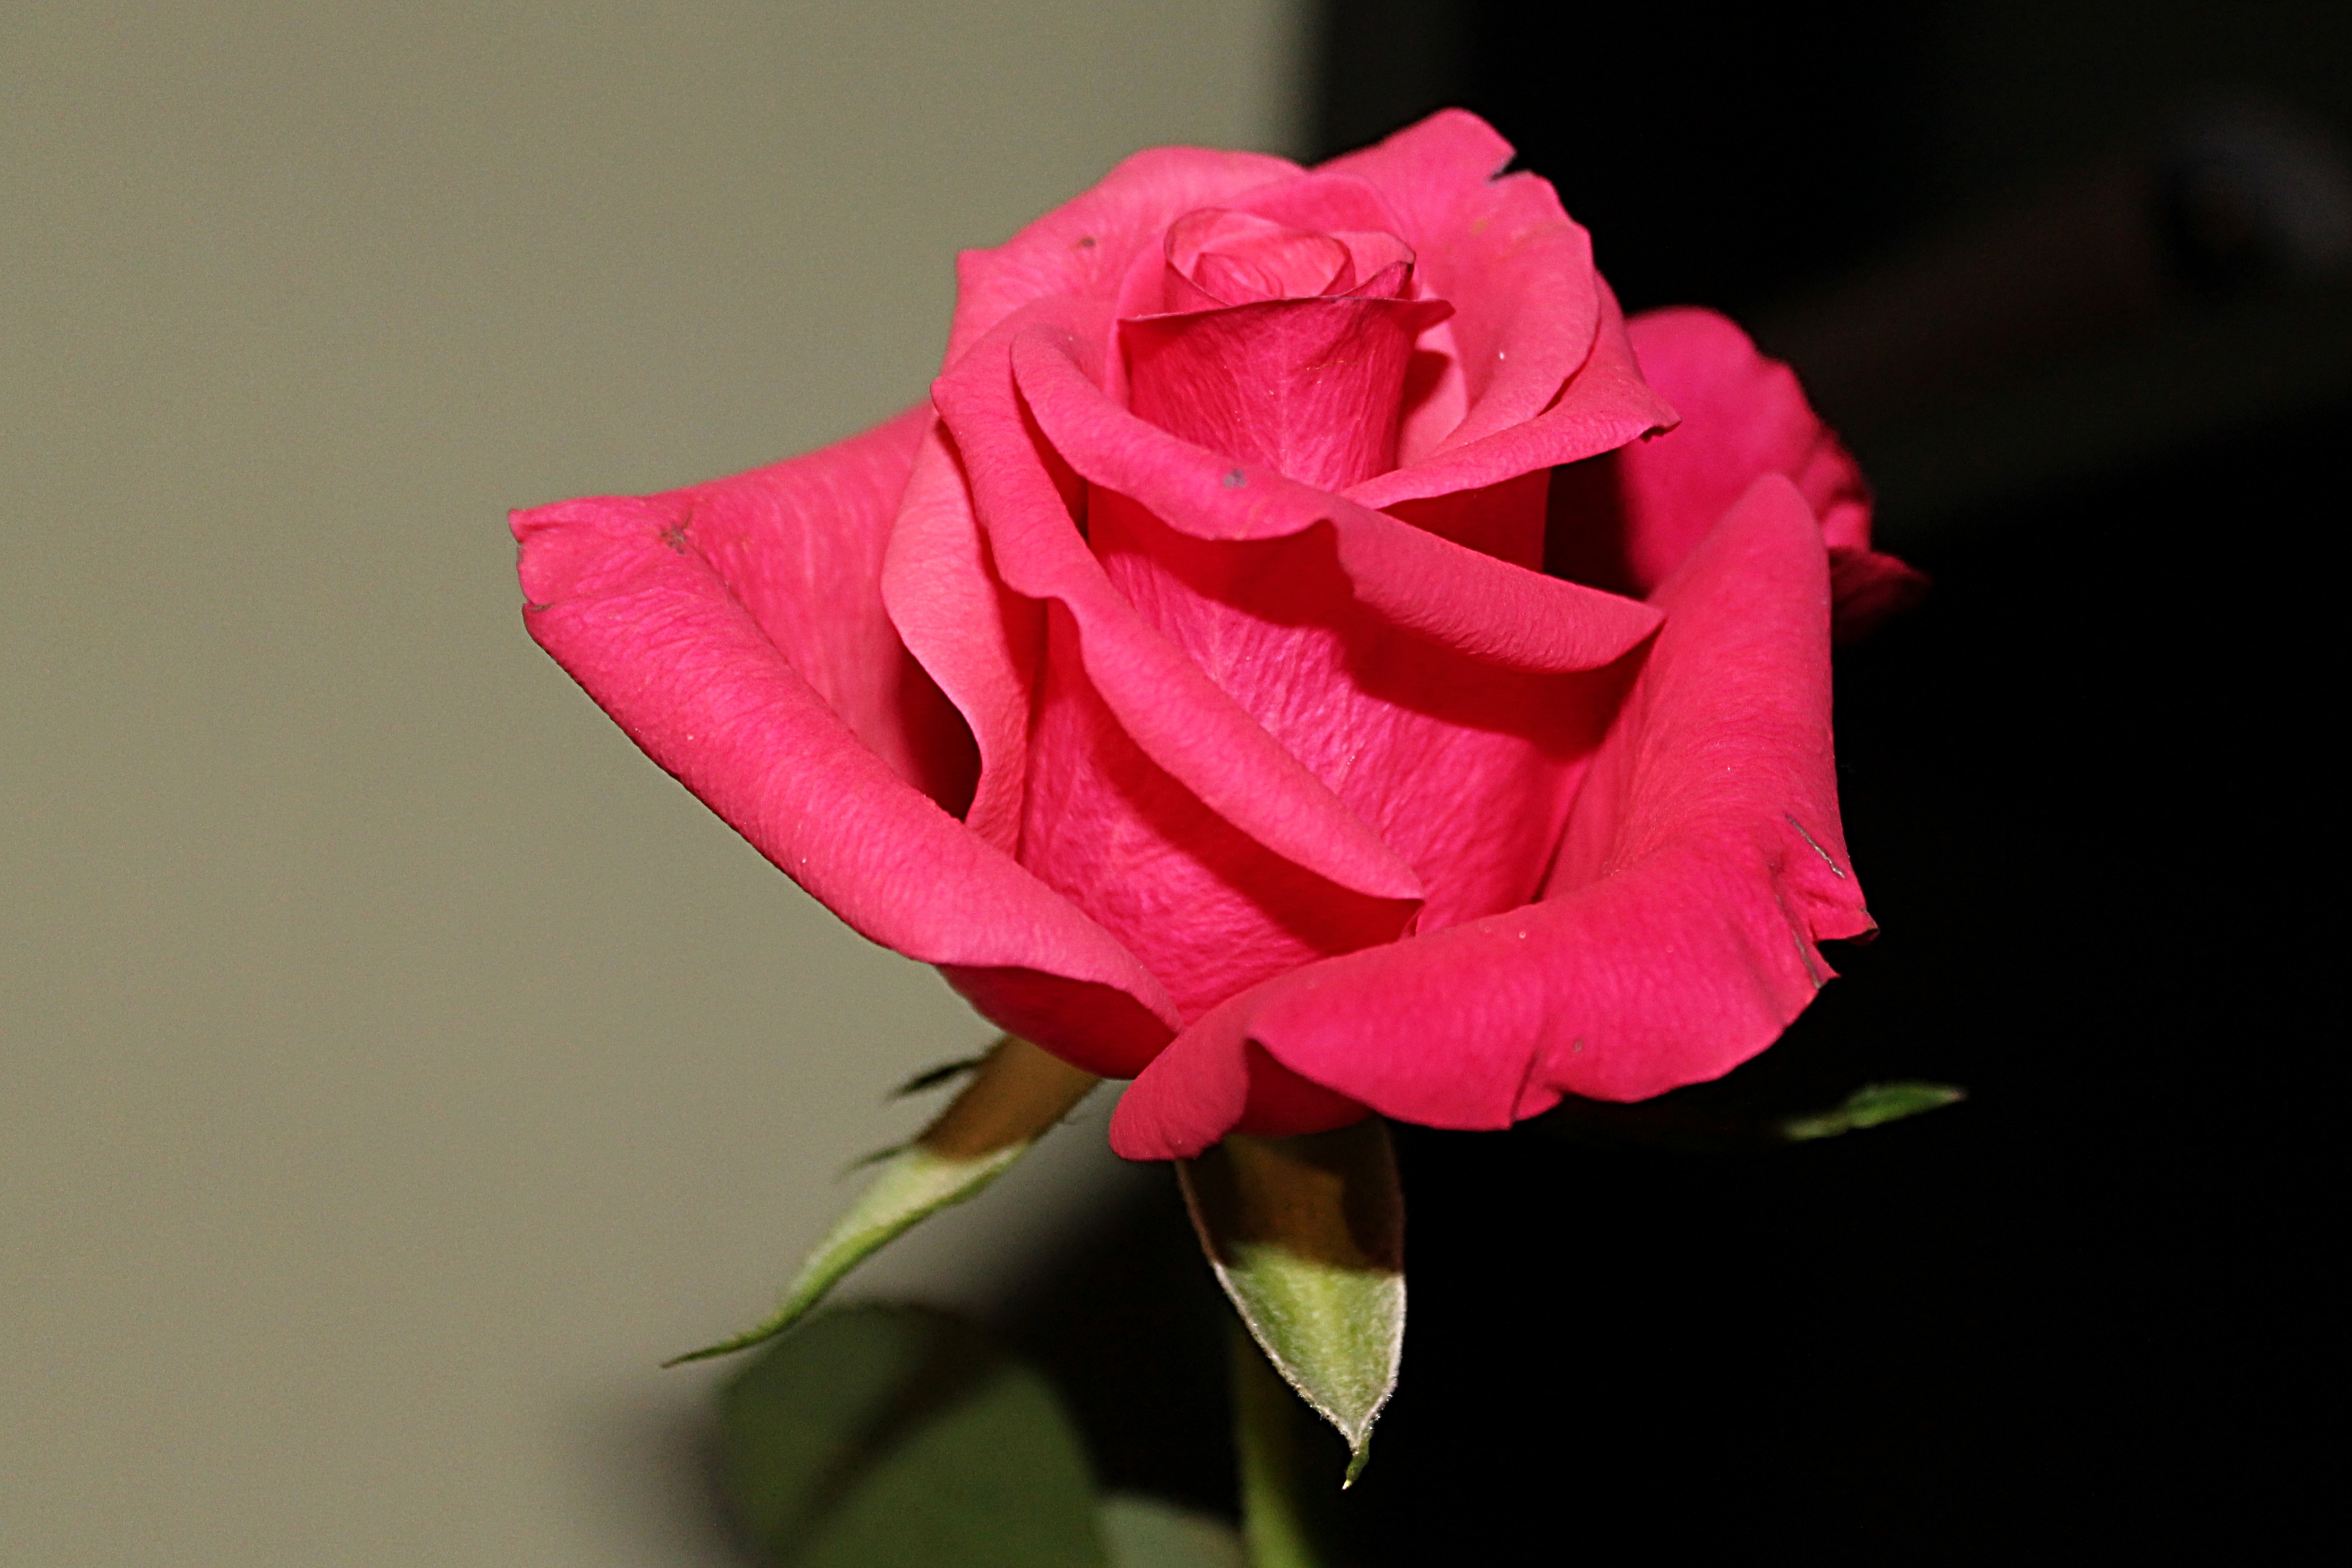
blossom, plant, flower, petal, bloom, rose, red, pink, flora, floribunda, rose bloom, macro photography, flowering plant, garden roses, rose family, plant stem, land plant, rose order